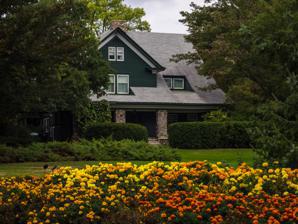
Building: Herbert H. Dow House
Country: United States of America
Year built: 1899
Historic house in Michigan, United States United States historic place Herbert H. Dow House U.S. National Register of Historic Places U.S. National Historic Landmark Show map of Michigan Show map of the United States Location 1038 W. Main St., Midland, Michigan Coordinates 43°36′59″N 84°14′50″W / 43.61639°N 84.24722°W / 43.61639; -84.24722 Built 1899 NRHP reference No. 76001033 Significant dates Added to NRHP May 11, 1976 Designated NHL May 11, 1976 The Herbert H. Dow House is an historic house located in the Dow Gardens of Midland, Michigan .  Built in 1899, it was the home of Herbert H. Dow (b. 1866), founder of Dow Chemical Company , from then until his death in 1930.  It was declared a National Historic Landmark in 1976. The house is open for guided tours; admission is charged. Description and history The Herbert H. Dow House stands within Dow Gardens, a private park open to the public.  It is an architecturally vernacular 2 + 1 ⁄ 2 -story wood-frame structure, with a diversity of projections, roof styles, and window sizes and shapes.  It is not considered to be architecturally significant.  The house was built in 1899 for Herbert H. Dow, and is now owned by the Herbert and Grace Dow Foundation. Herbert Dow, born in Canada and raised in Connecticut , received a Bachelor of Science degree in 1888, focused on chemistry , from the Case School of Applied Science .  He immediately pursued research to separate bromine from salt brine , since bromine was recognized as an important chemical with applications in photography and medicine.  He moved to Midland in 1890 because the brine in the region was particularly rich in bromine, and his refinement of the techniques of separating it led to the formal founding of Dow Chemical in 1897.  Dow's work and patents in this area laid the groundwork for what is now the modern chemical industry. Dow was also interested in horticulture, developing extensive gardens near his home.  This land is now the Dow Gardens public park. Back side of Dow home. See also List of National Historic Landmarks in Michigan National Register of Historic Places listings in Midland County, Michigan References